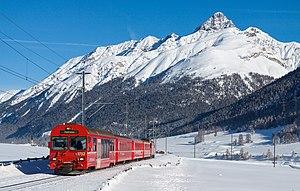
Les Chemins de fer rhétiques, parfois désignés par le sigle RhB, sont une entreprise ferroviaire de Suisse, basée à Coire dans le canton des Grisons.